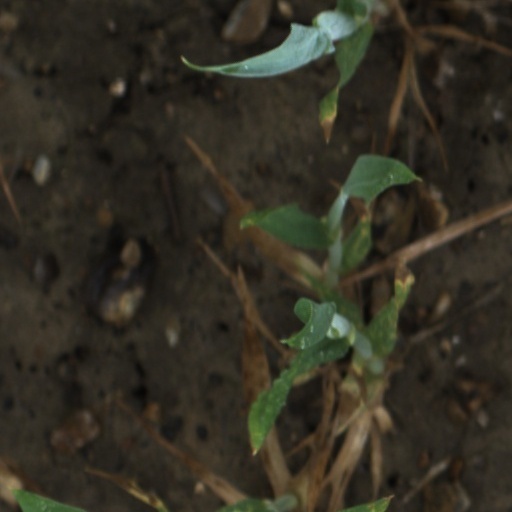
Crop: wheat